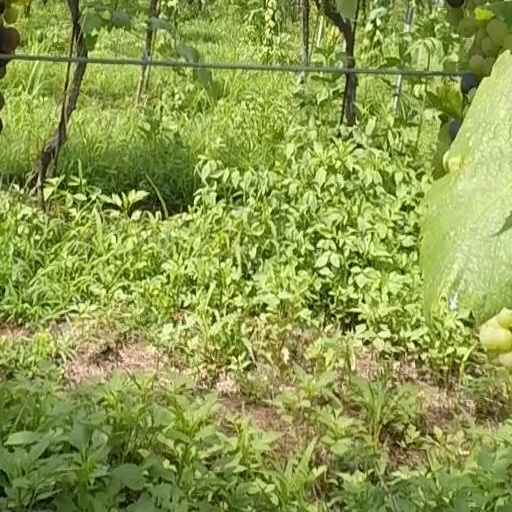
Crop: grape